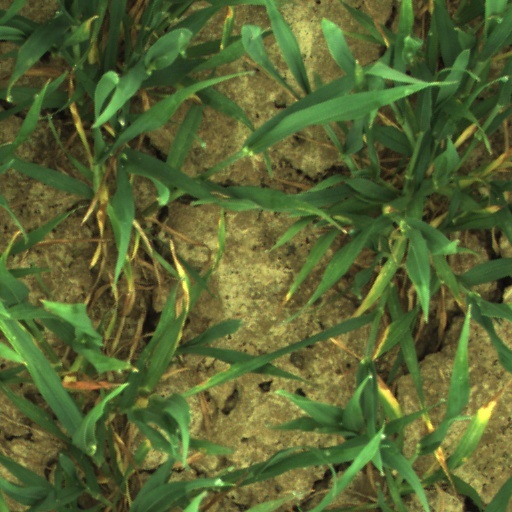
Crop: wheat